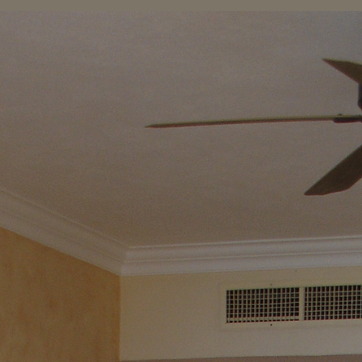
Material: painted